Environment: real
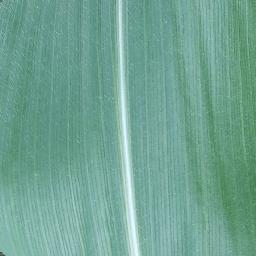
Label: healthy